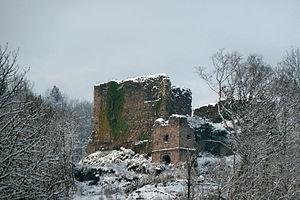
Guebwiller [gebvilɛr] est une commune française située dans le département du Haut-Rhin, en région Grand Est.